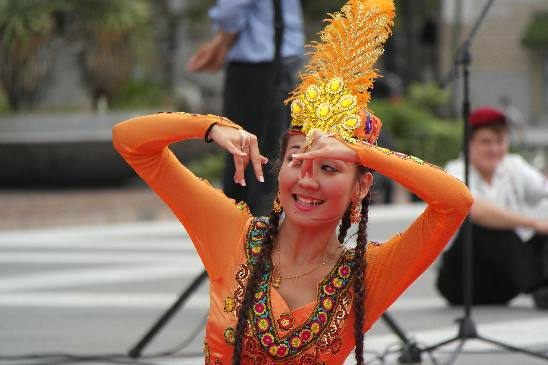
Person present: Yes